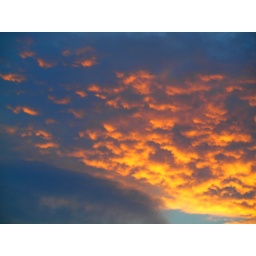
clouds over the lake